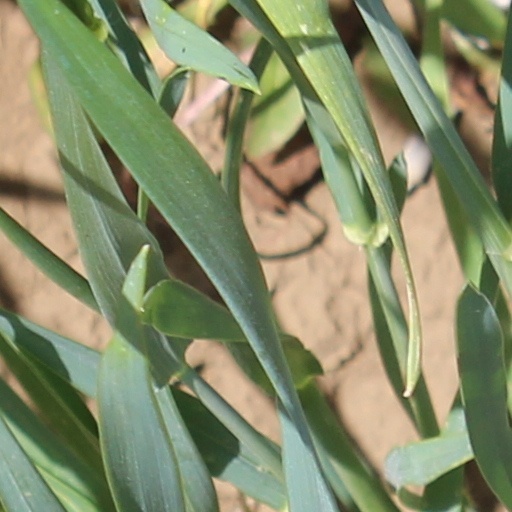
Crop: wheat